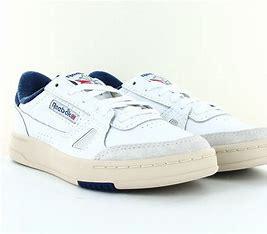
Brand: Reebok
Model: LT Court